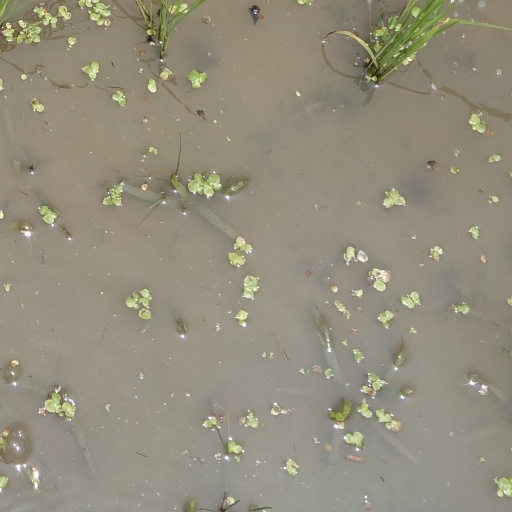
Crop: rice